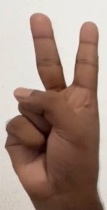
ASL sign: 2